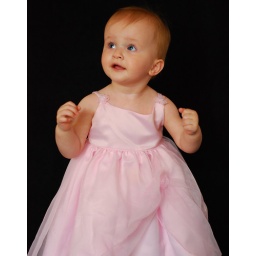
Friends little girls in her flower girl dress.